Frank St. Leger

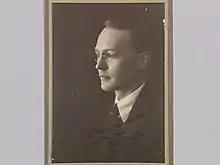
Portrait Frank St. Leger, 1917

Douglas Francis Warham "Frank" St. Leger (May 30, 1890 – December 26, 1969) was a British-American conductor of Indian birth. During the 1930s he served three seasons as music director of the Houston Symphony Orchestra.